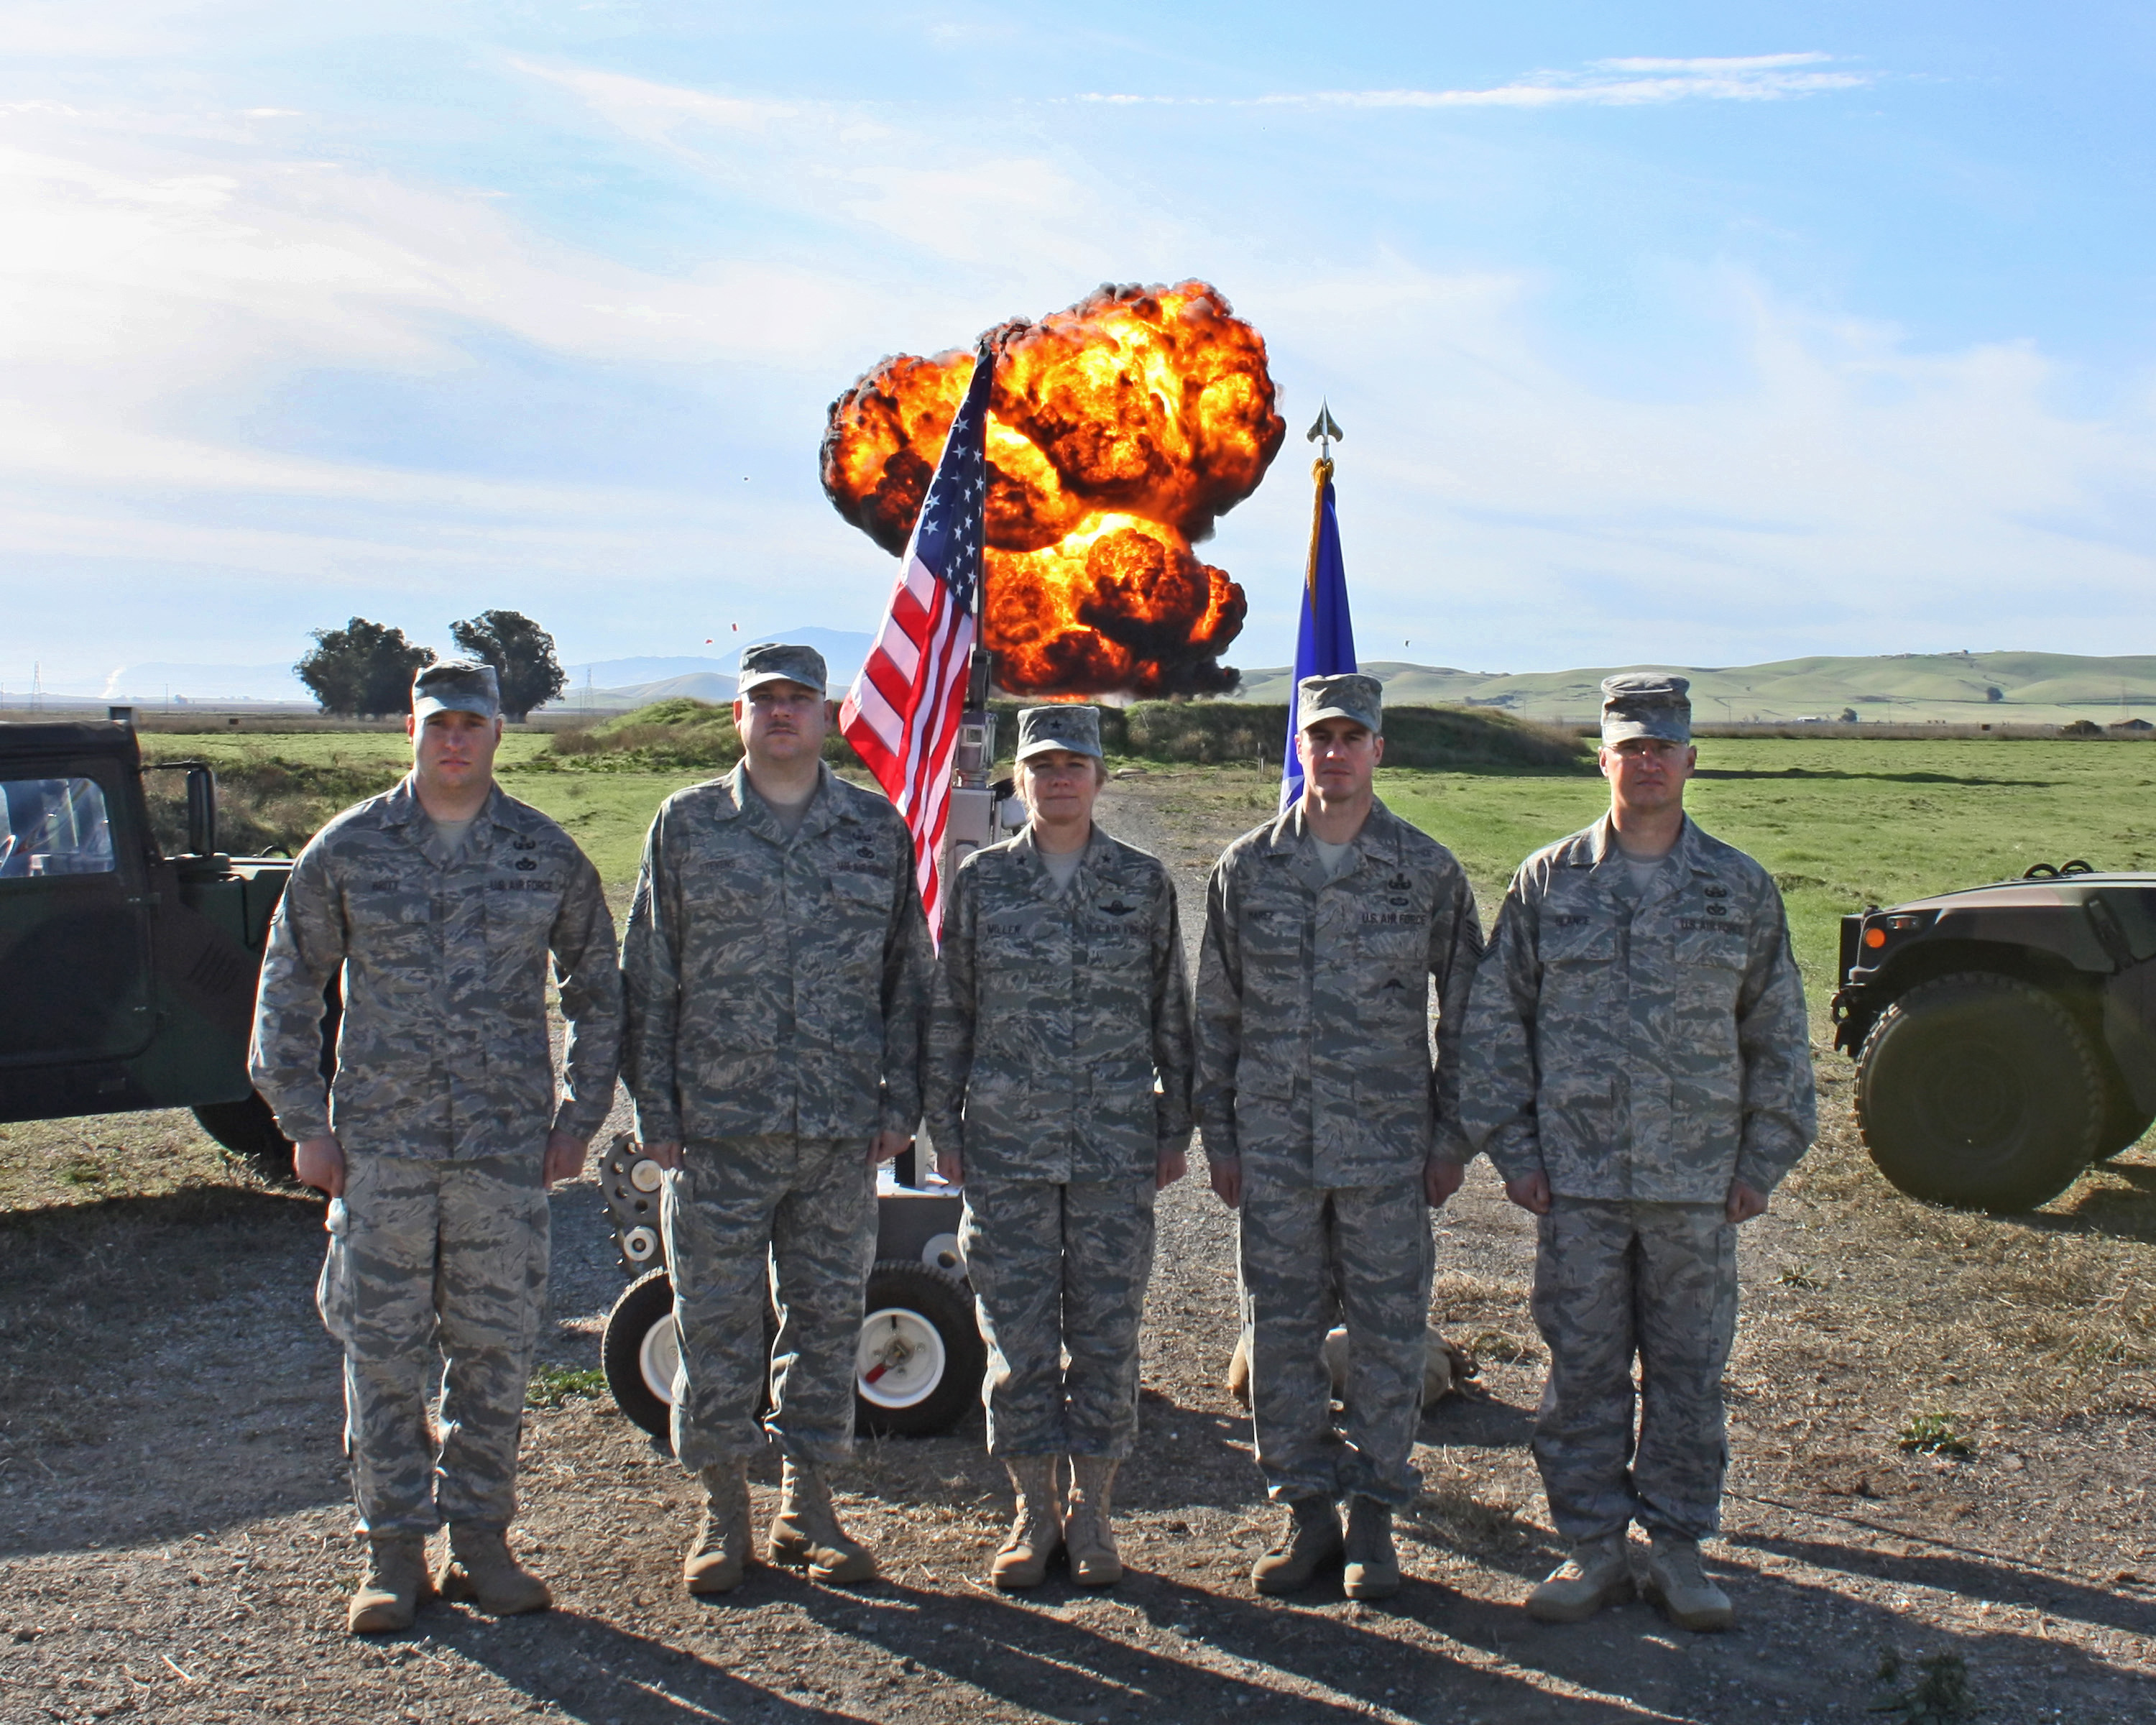
military, airforce, soldier, army, usaf, troop, kaboom, eod, knockknock, ka, whosthere, kawho, air force